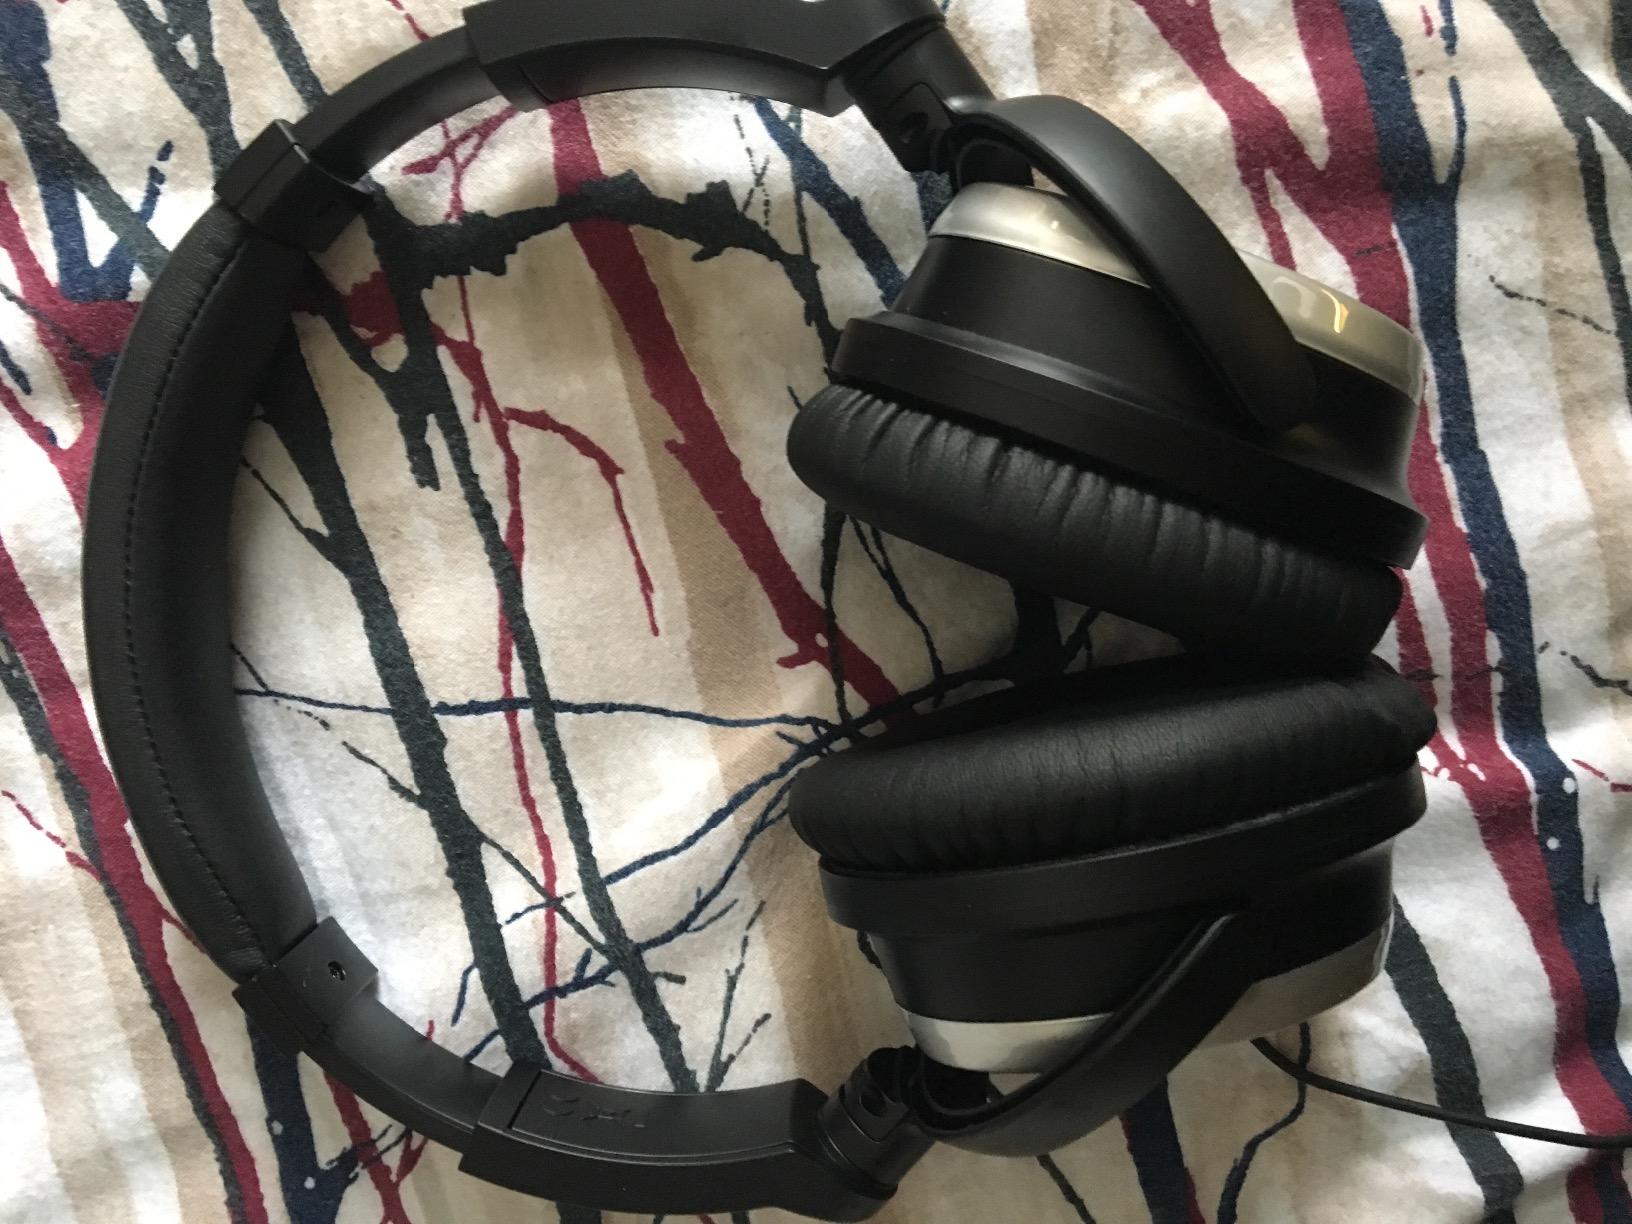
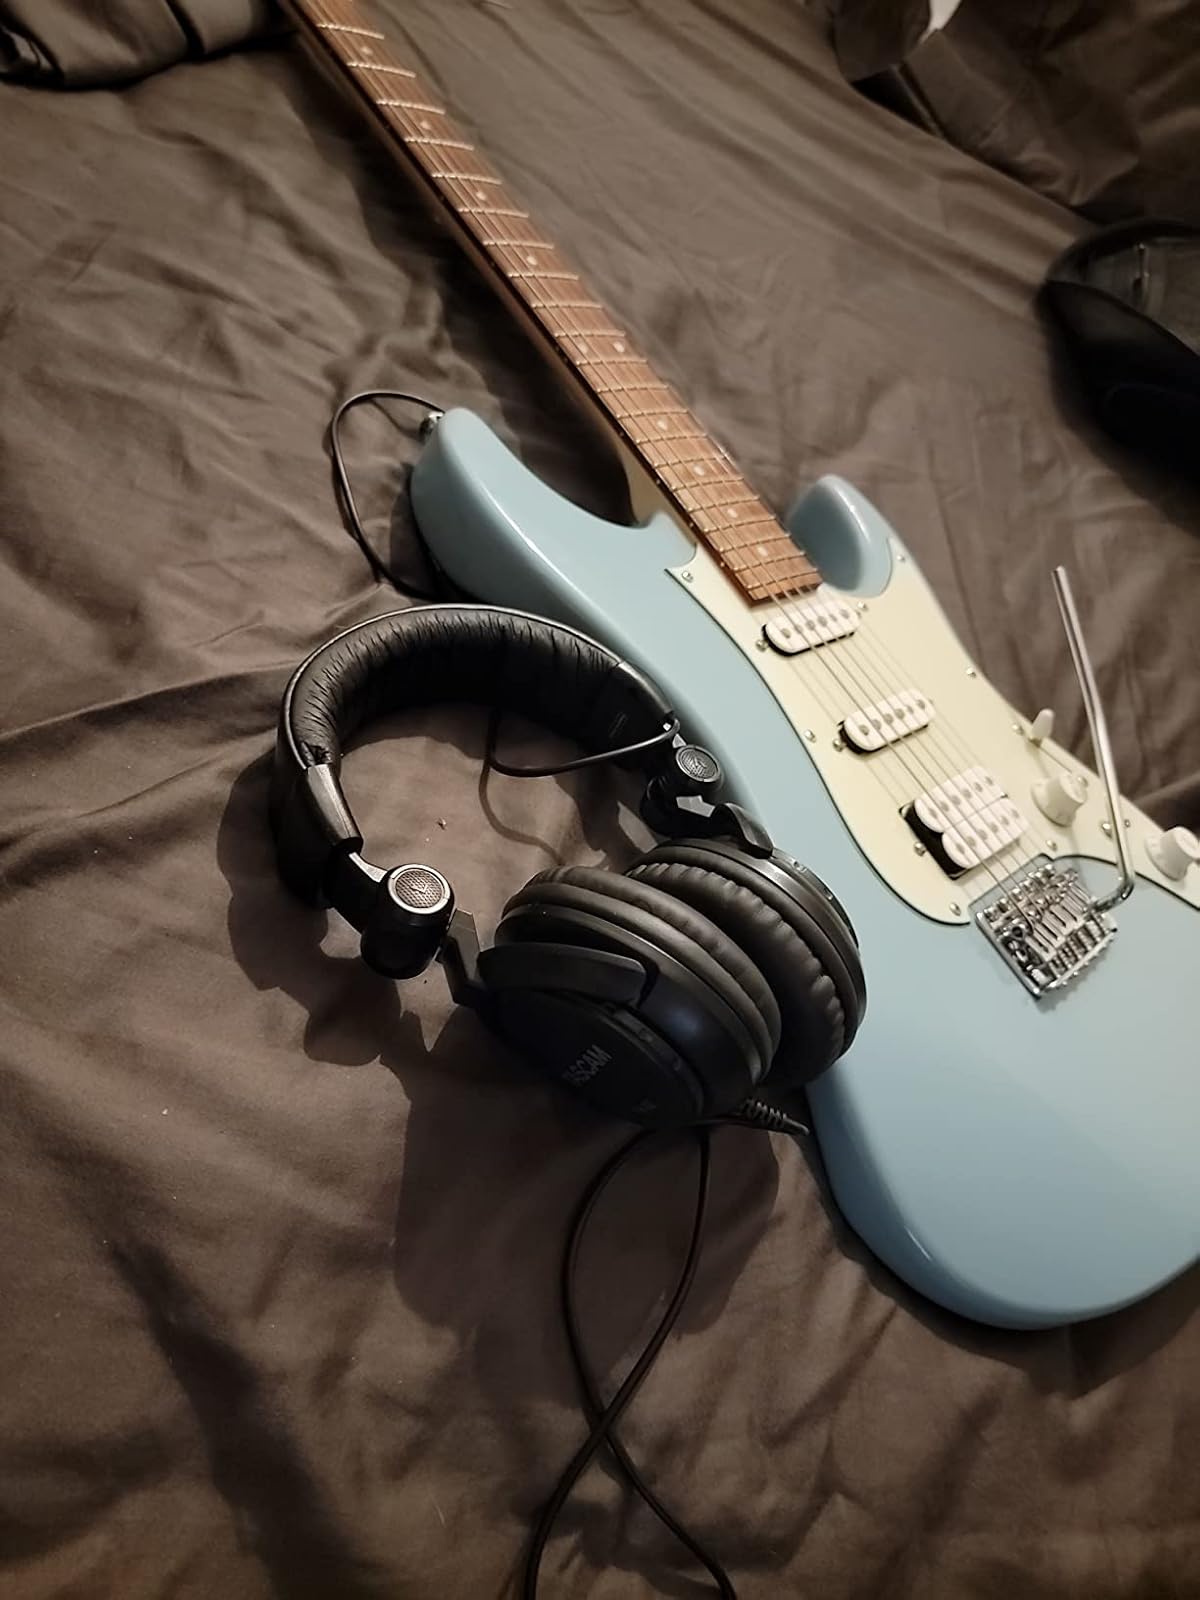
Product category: headphones
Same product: no